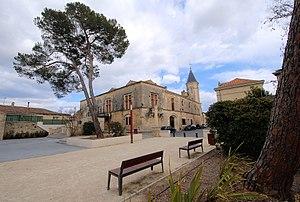
Parc municipal de Saint-Drézéry (Hérault, France).